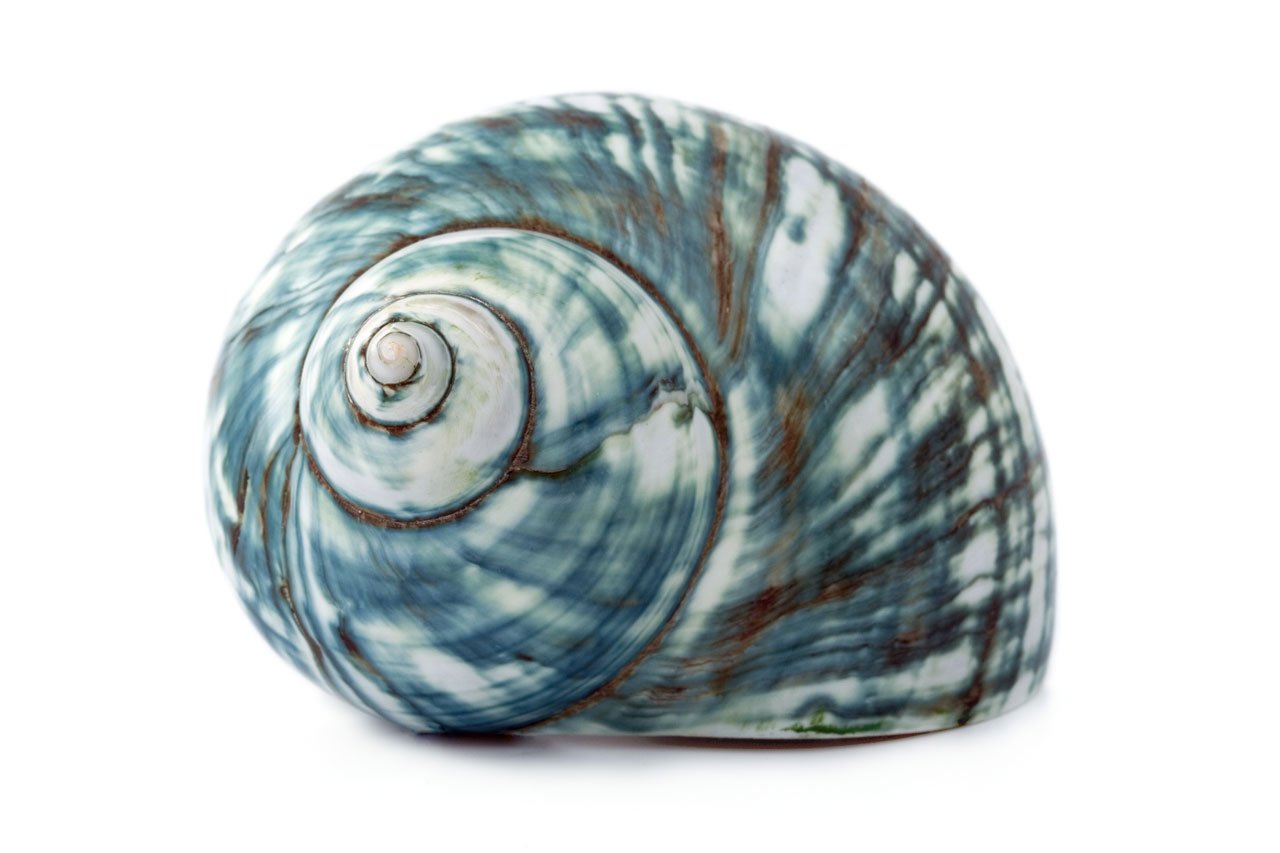
sea, nature, house, spiral, animal, isolated, biology, ceramic, blue, garden, material, shell, invertebrate, seashell, snail